Al Alvarez

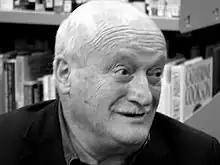
Alvarez in 2006

Alfred Alvarez (5 August 1929 – 23 September 2019) was an English poet, novelist, essayist and critic who published under the name A. Alvarez and Al Alvarez.